Norse settlements in Greenland

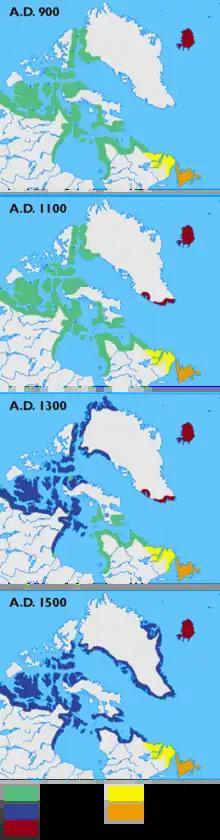
Greenland settlements from 900 to 1500

As opposed to the Norse settlements in Iceland, which continue to persist and form a national identity, the Norse settlements in Greenland were abandoned between 1350 and 1500 and have no historical continuity with the contemporary Danish presence. The decline of the settlements and their contacts with Iceland and the Norse mainland appears to have been a slow process with multi-layered causes.